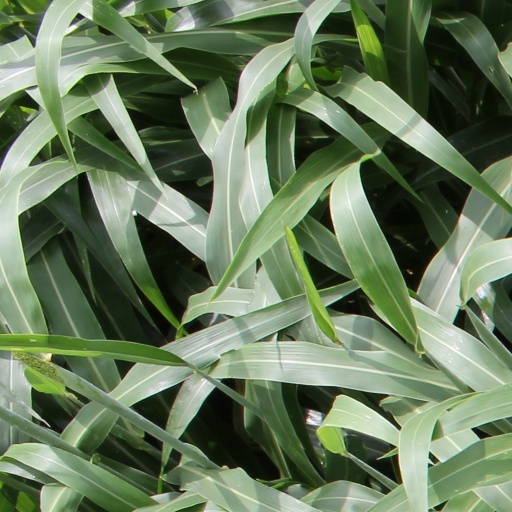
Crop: sorghum